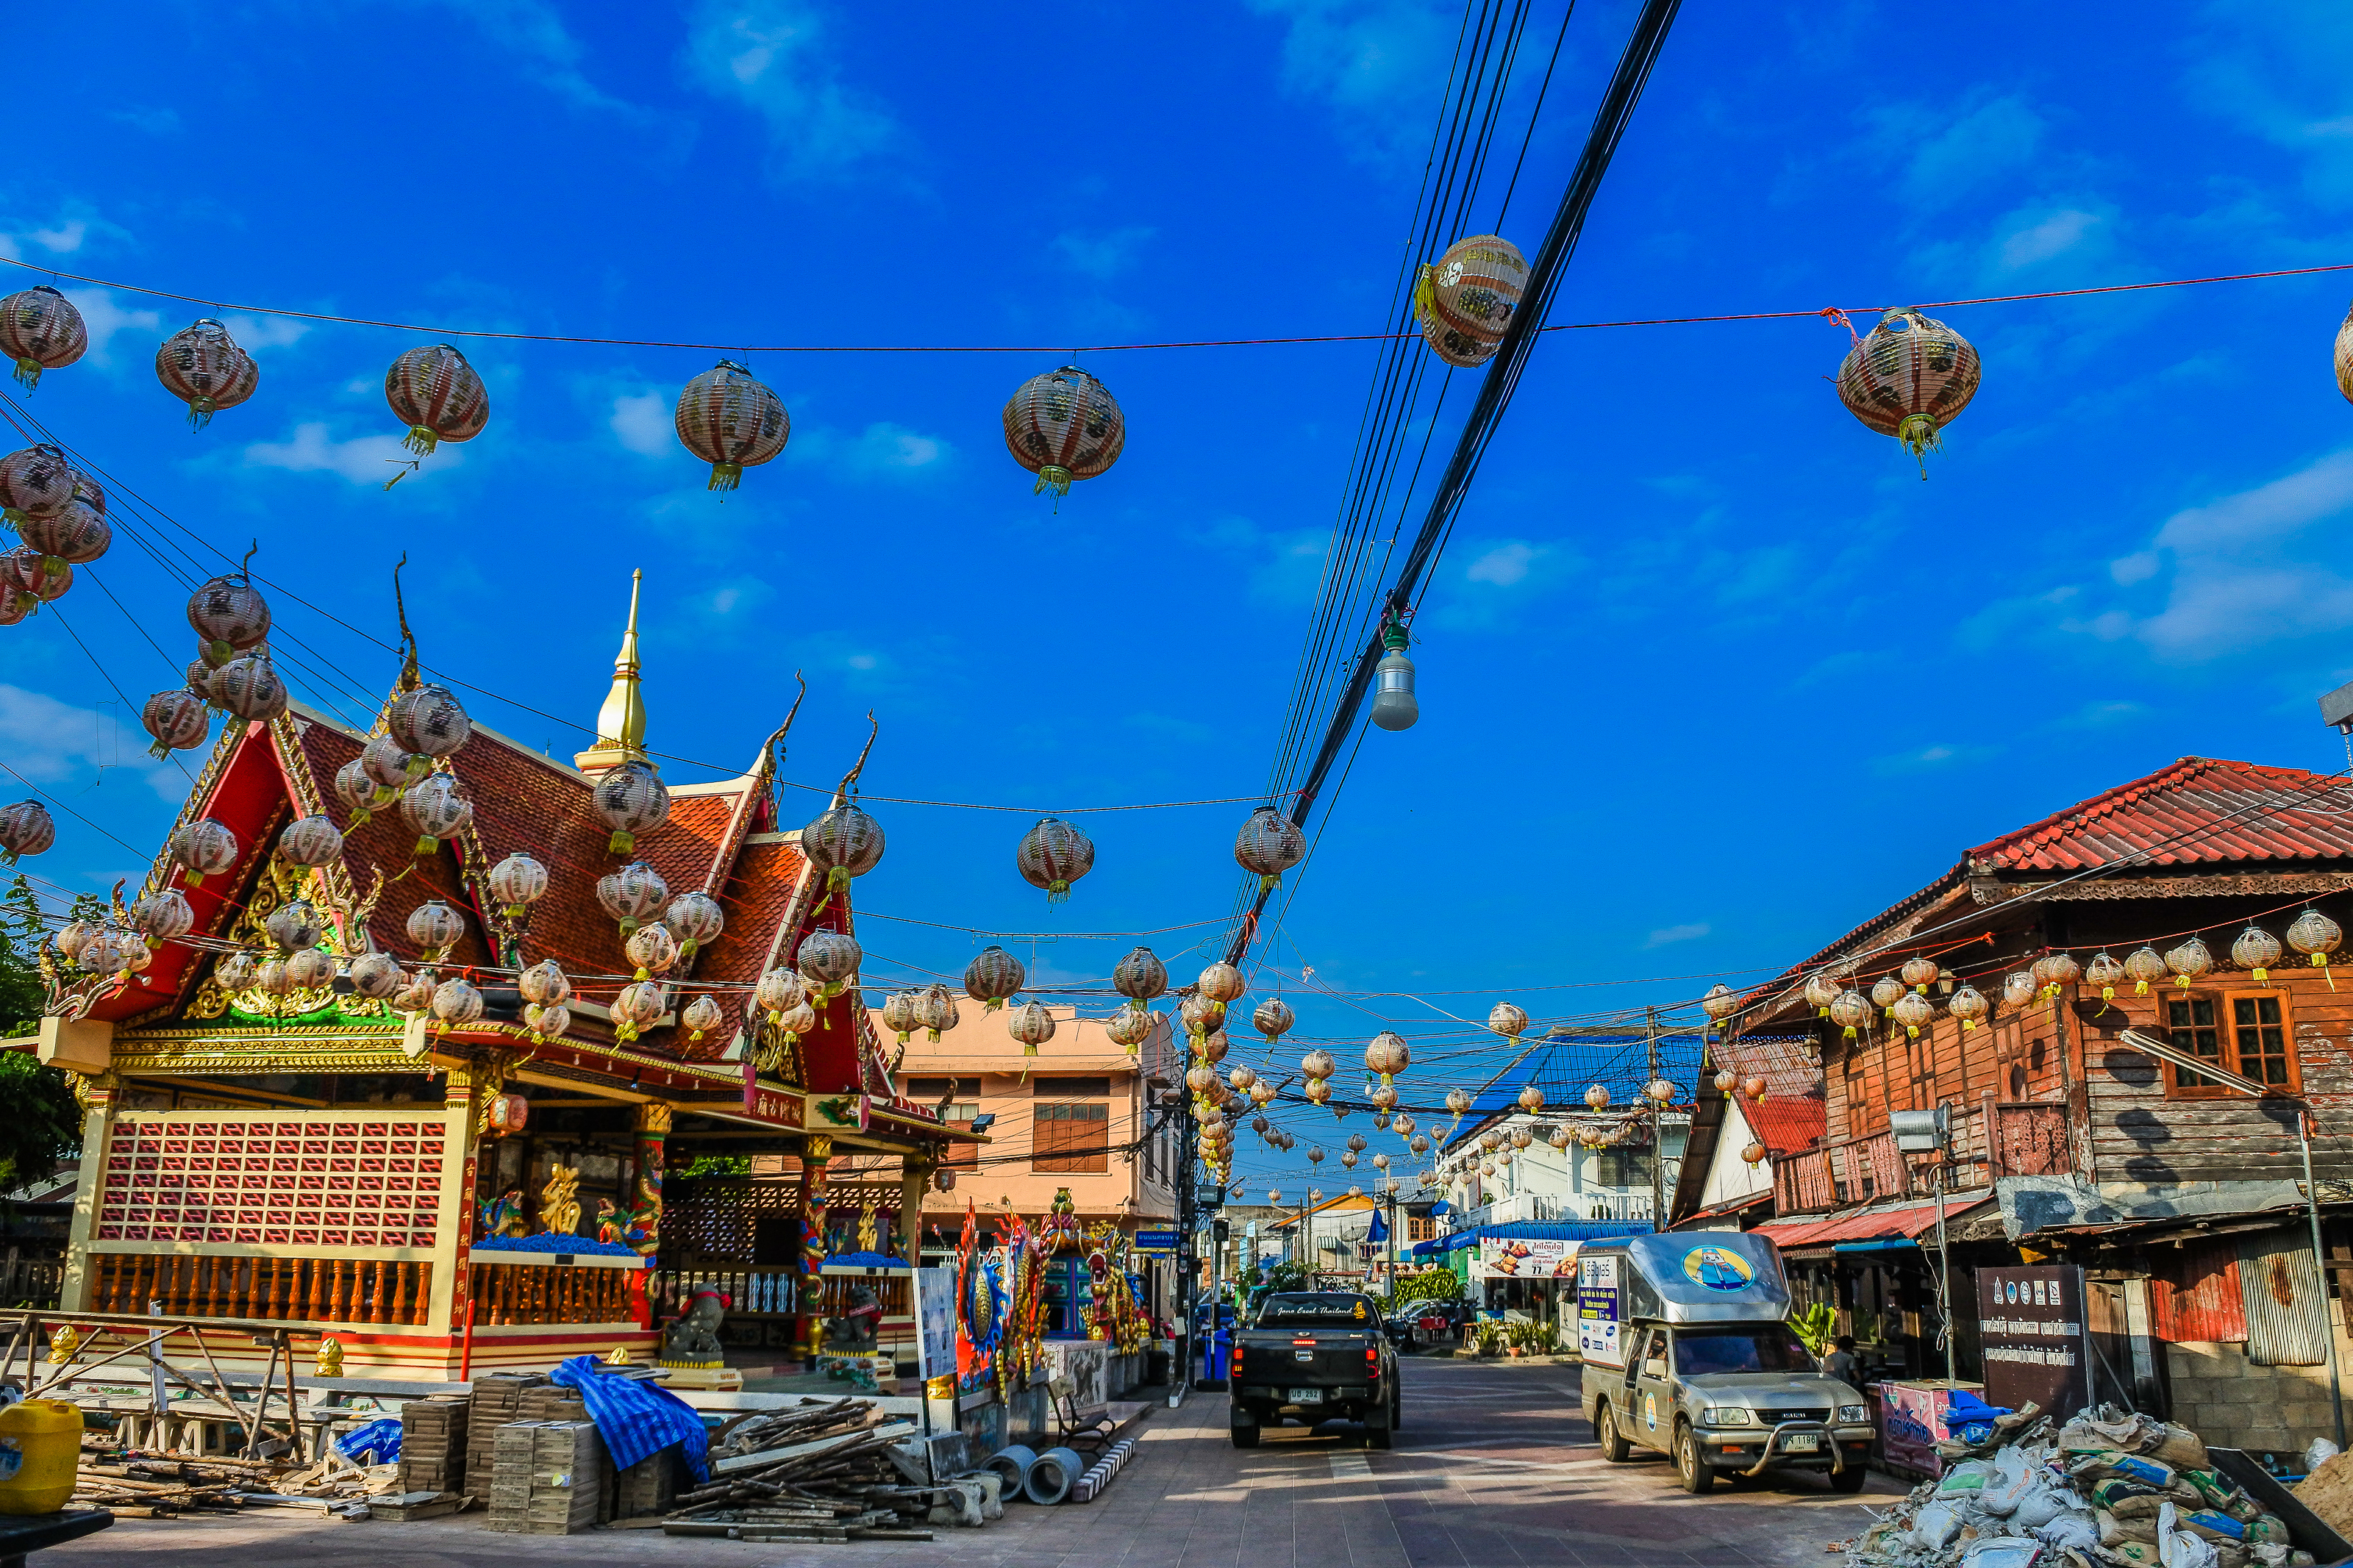
door, city, facade, tourism, house, yasothon, ban, building, tourist, rustic, thailand, portuguese, wood, entrance, decoration, architecture, sky, sino, historic, town, old, asia, tha, ancient, water, classic, blue, vintage, travel, landscape, cloud, tourist attraction, leisure, amusement park, vacation, balloon, street, vehicle, temple, world, road, place of worship